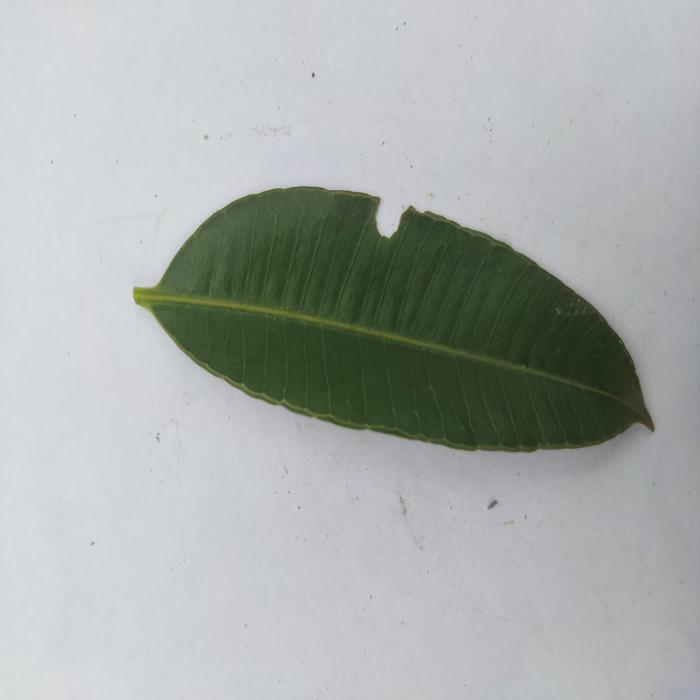
Crop: Hog Plum
Leaf condition: Heathy_Leaf